Erika Farías

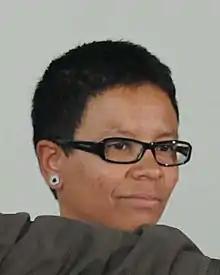
Erika Farías in 2012

Erika del Valle Farías Peña (born 30 October 1972) is a Venezuelan politician. She served as Minister for the Office of the Presidency three times as Minister for Urban Agriculture, Minister for the Communes and deputy to the 2017 National Constituent Assembly. She is a militant and member of the National Directorate of the United Socialist Party of Venezuela (PSUV), and is currently the mayor of the Libertador Bolivarian Municipality of Caracas.